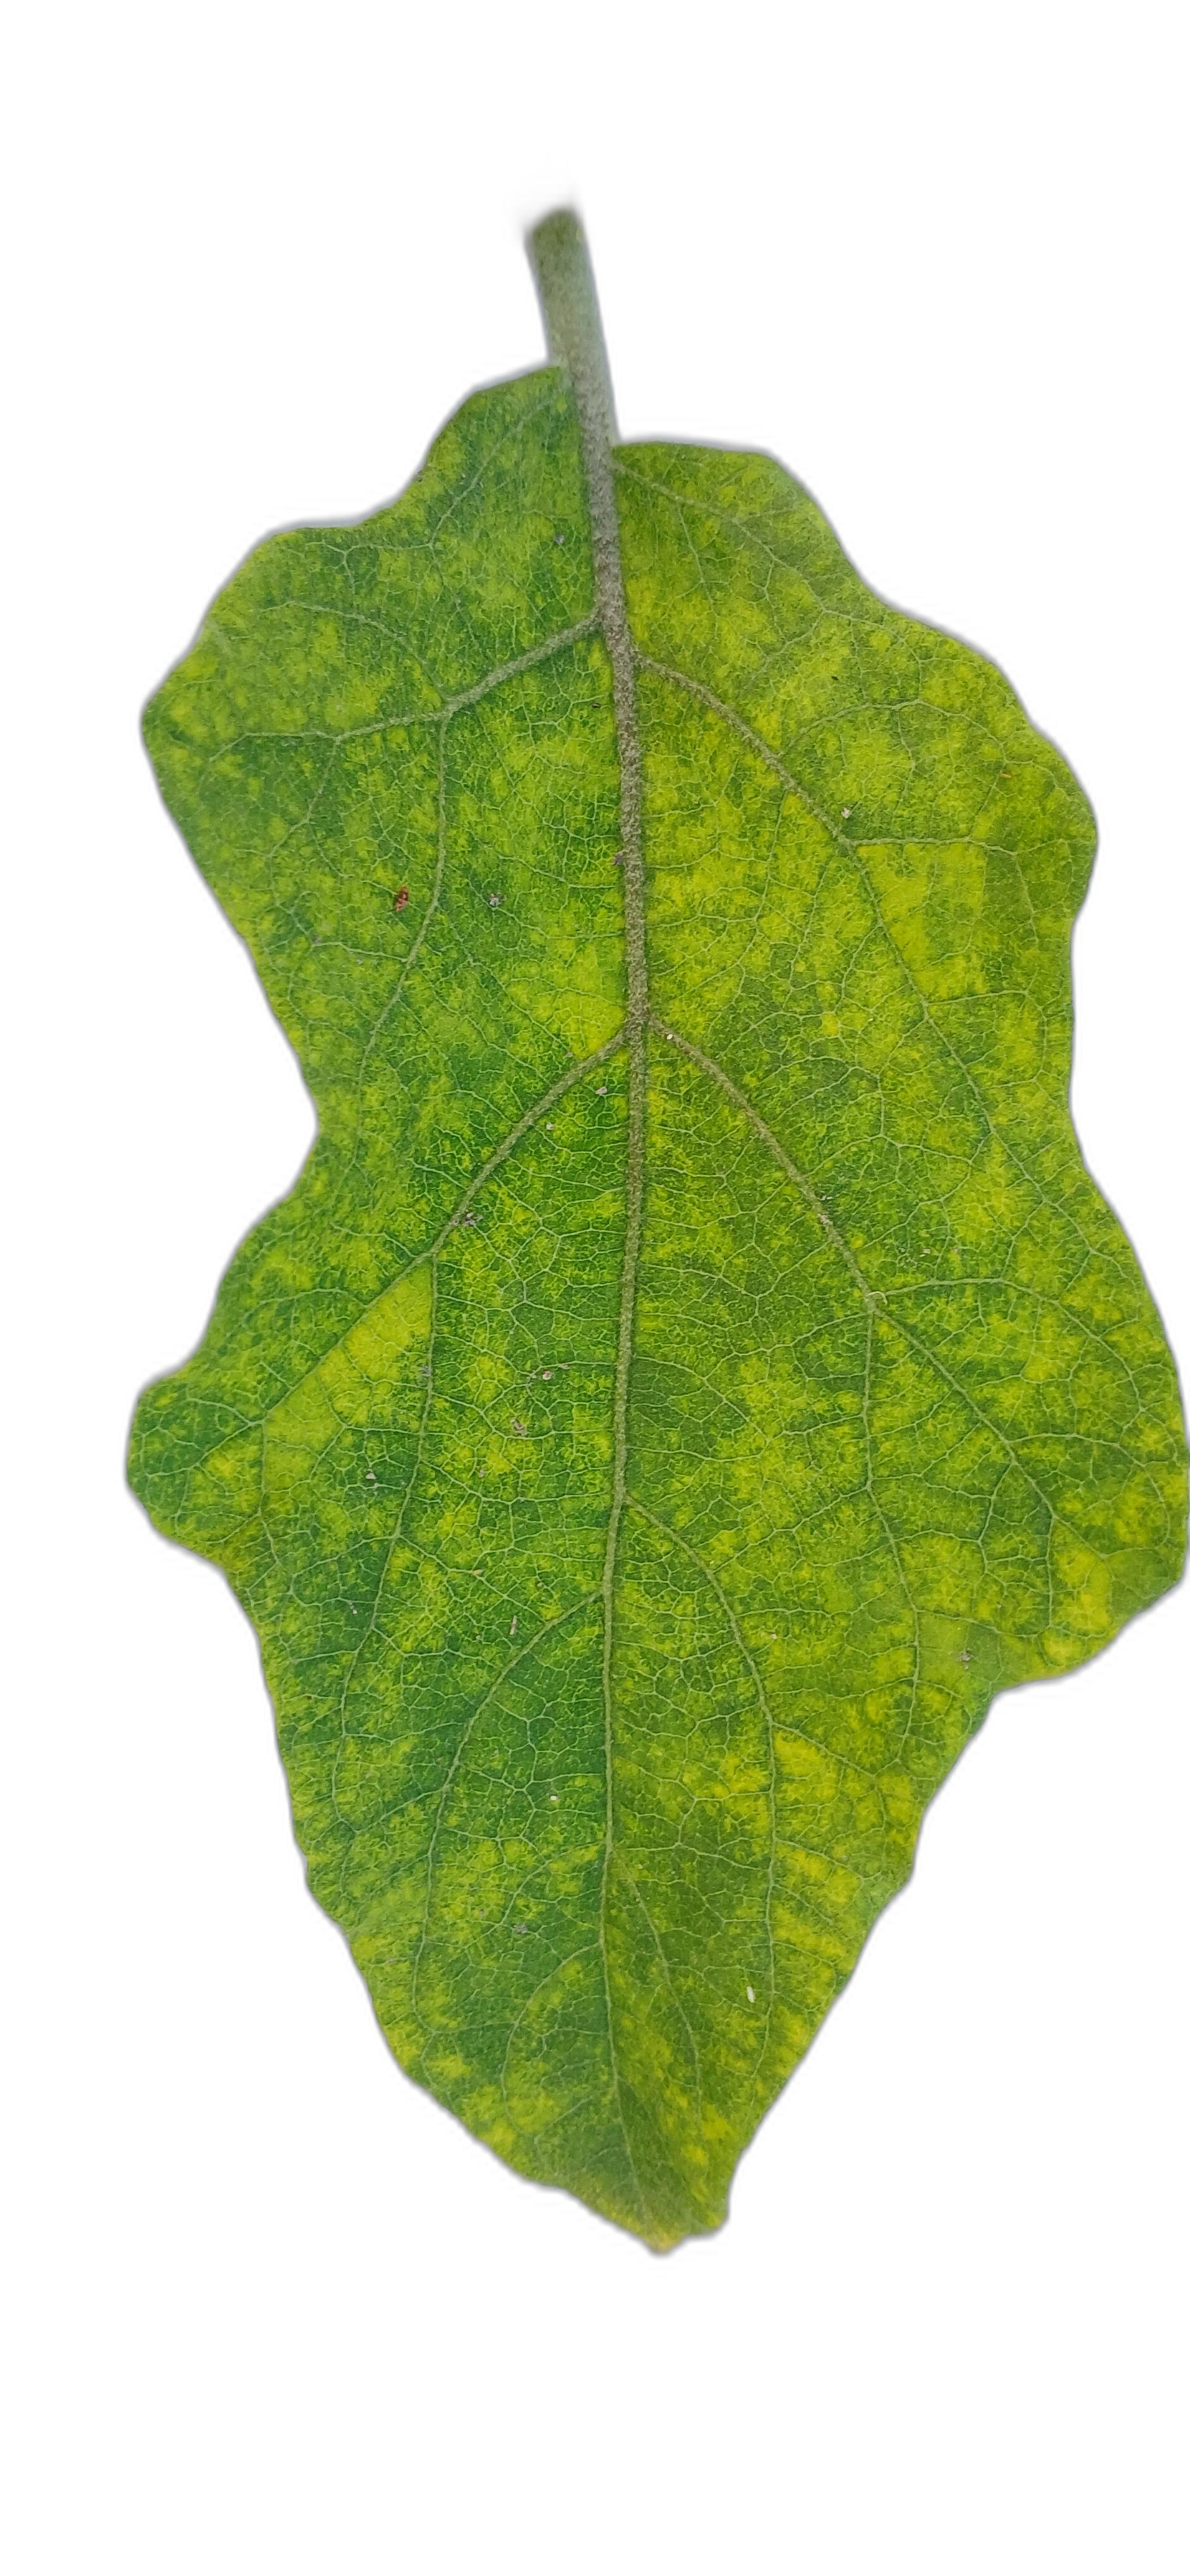
Label: Healthy Leaf